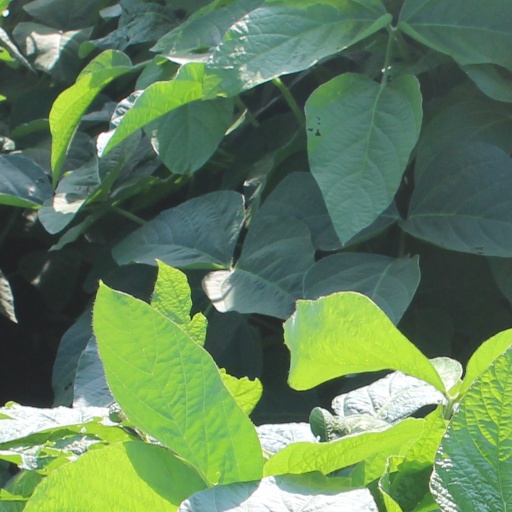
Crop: soybean